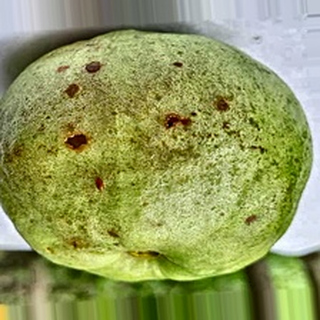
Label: guava_fruit_fly